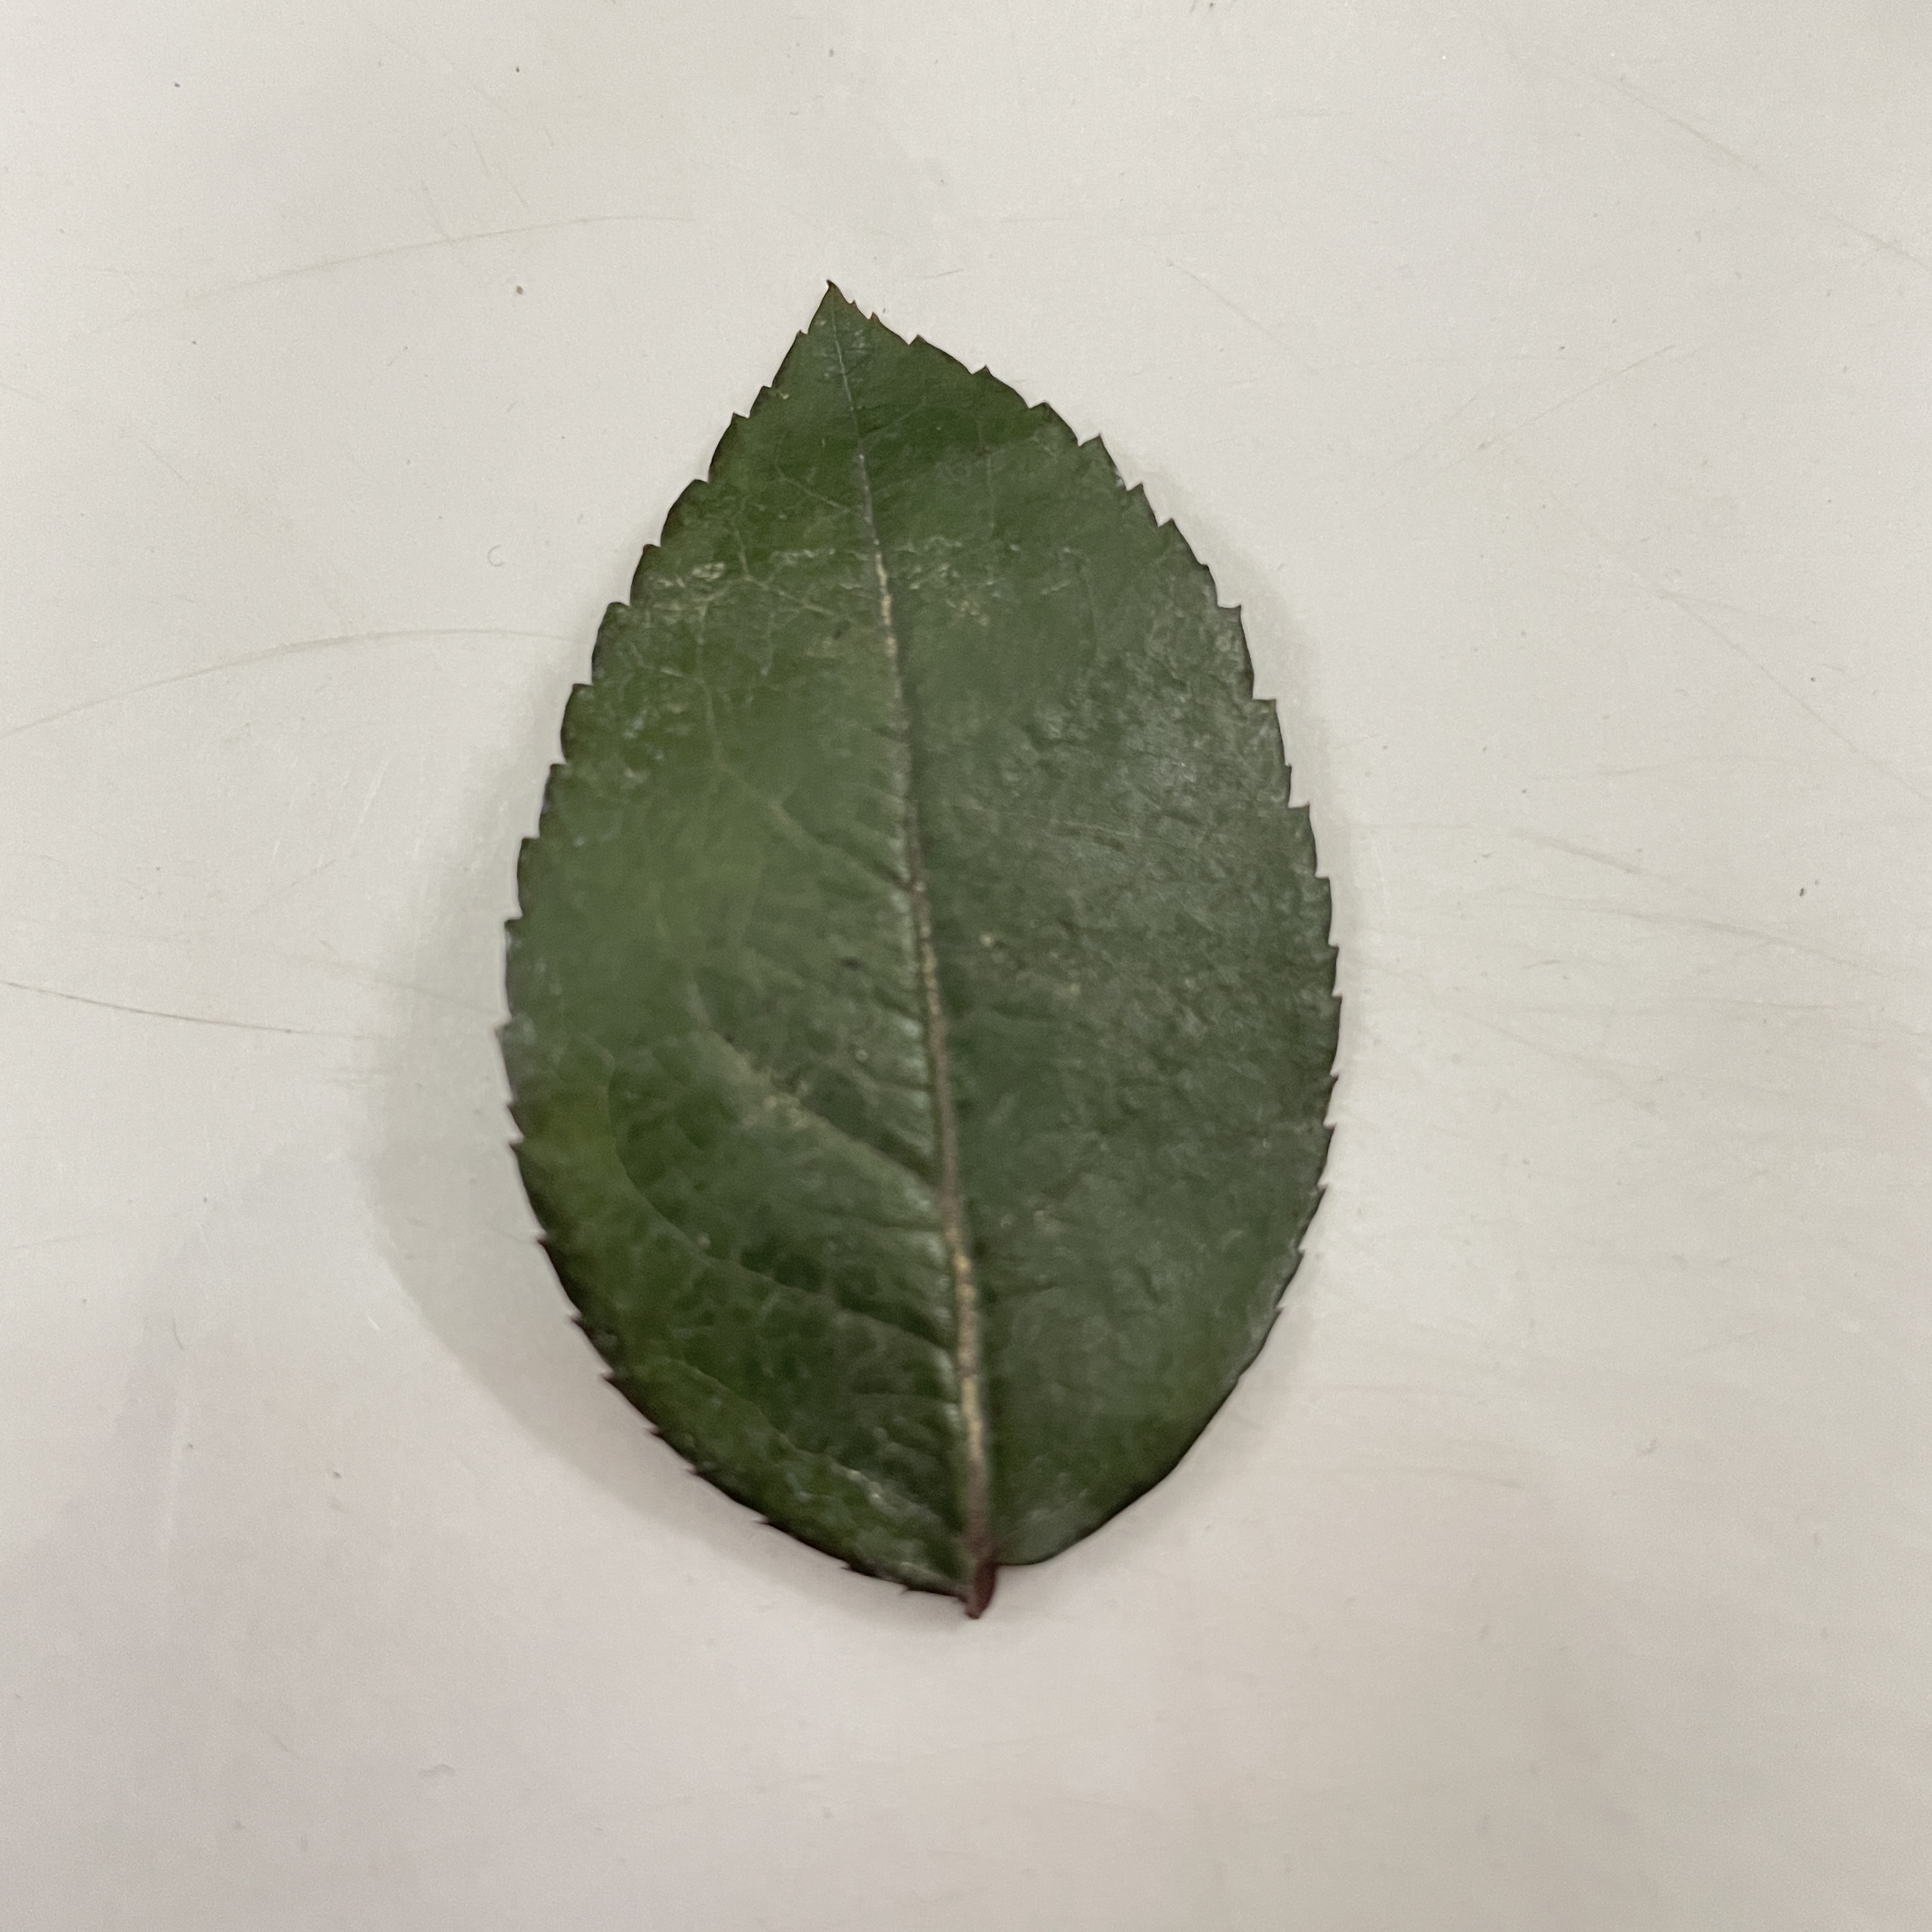
Label: Healthy Leaf